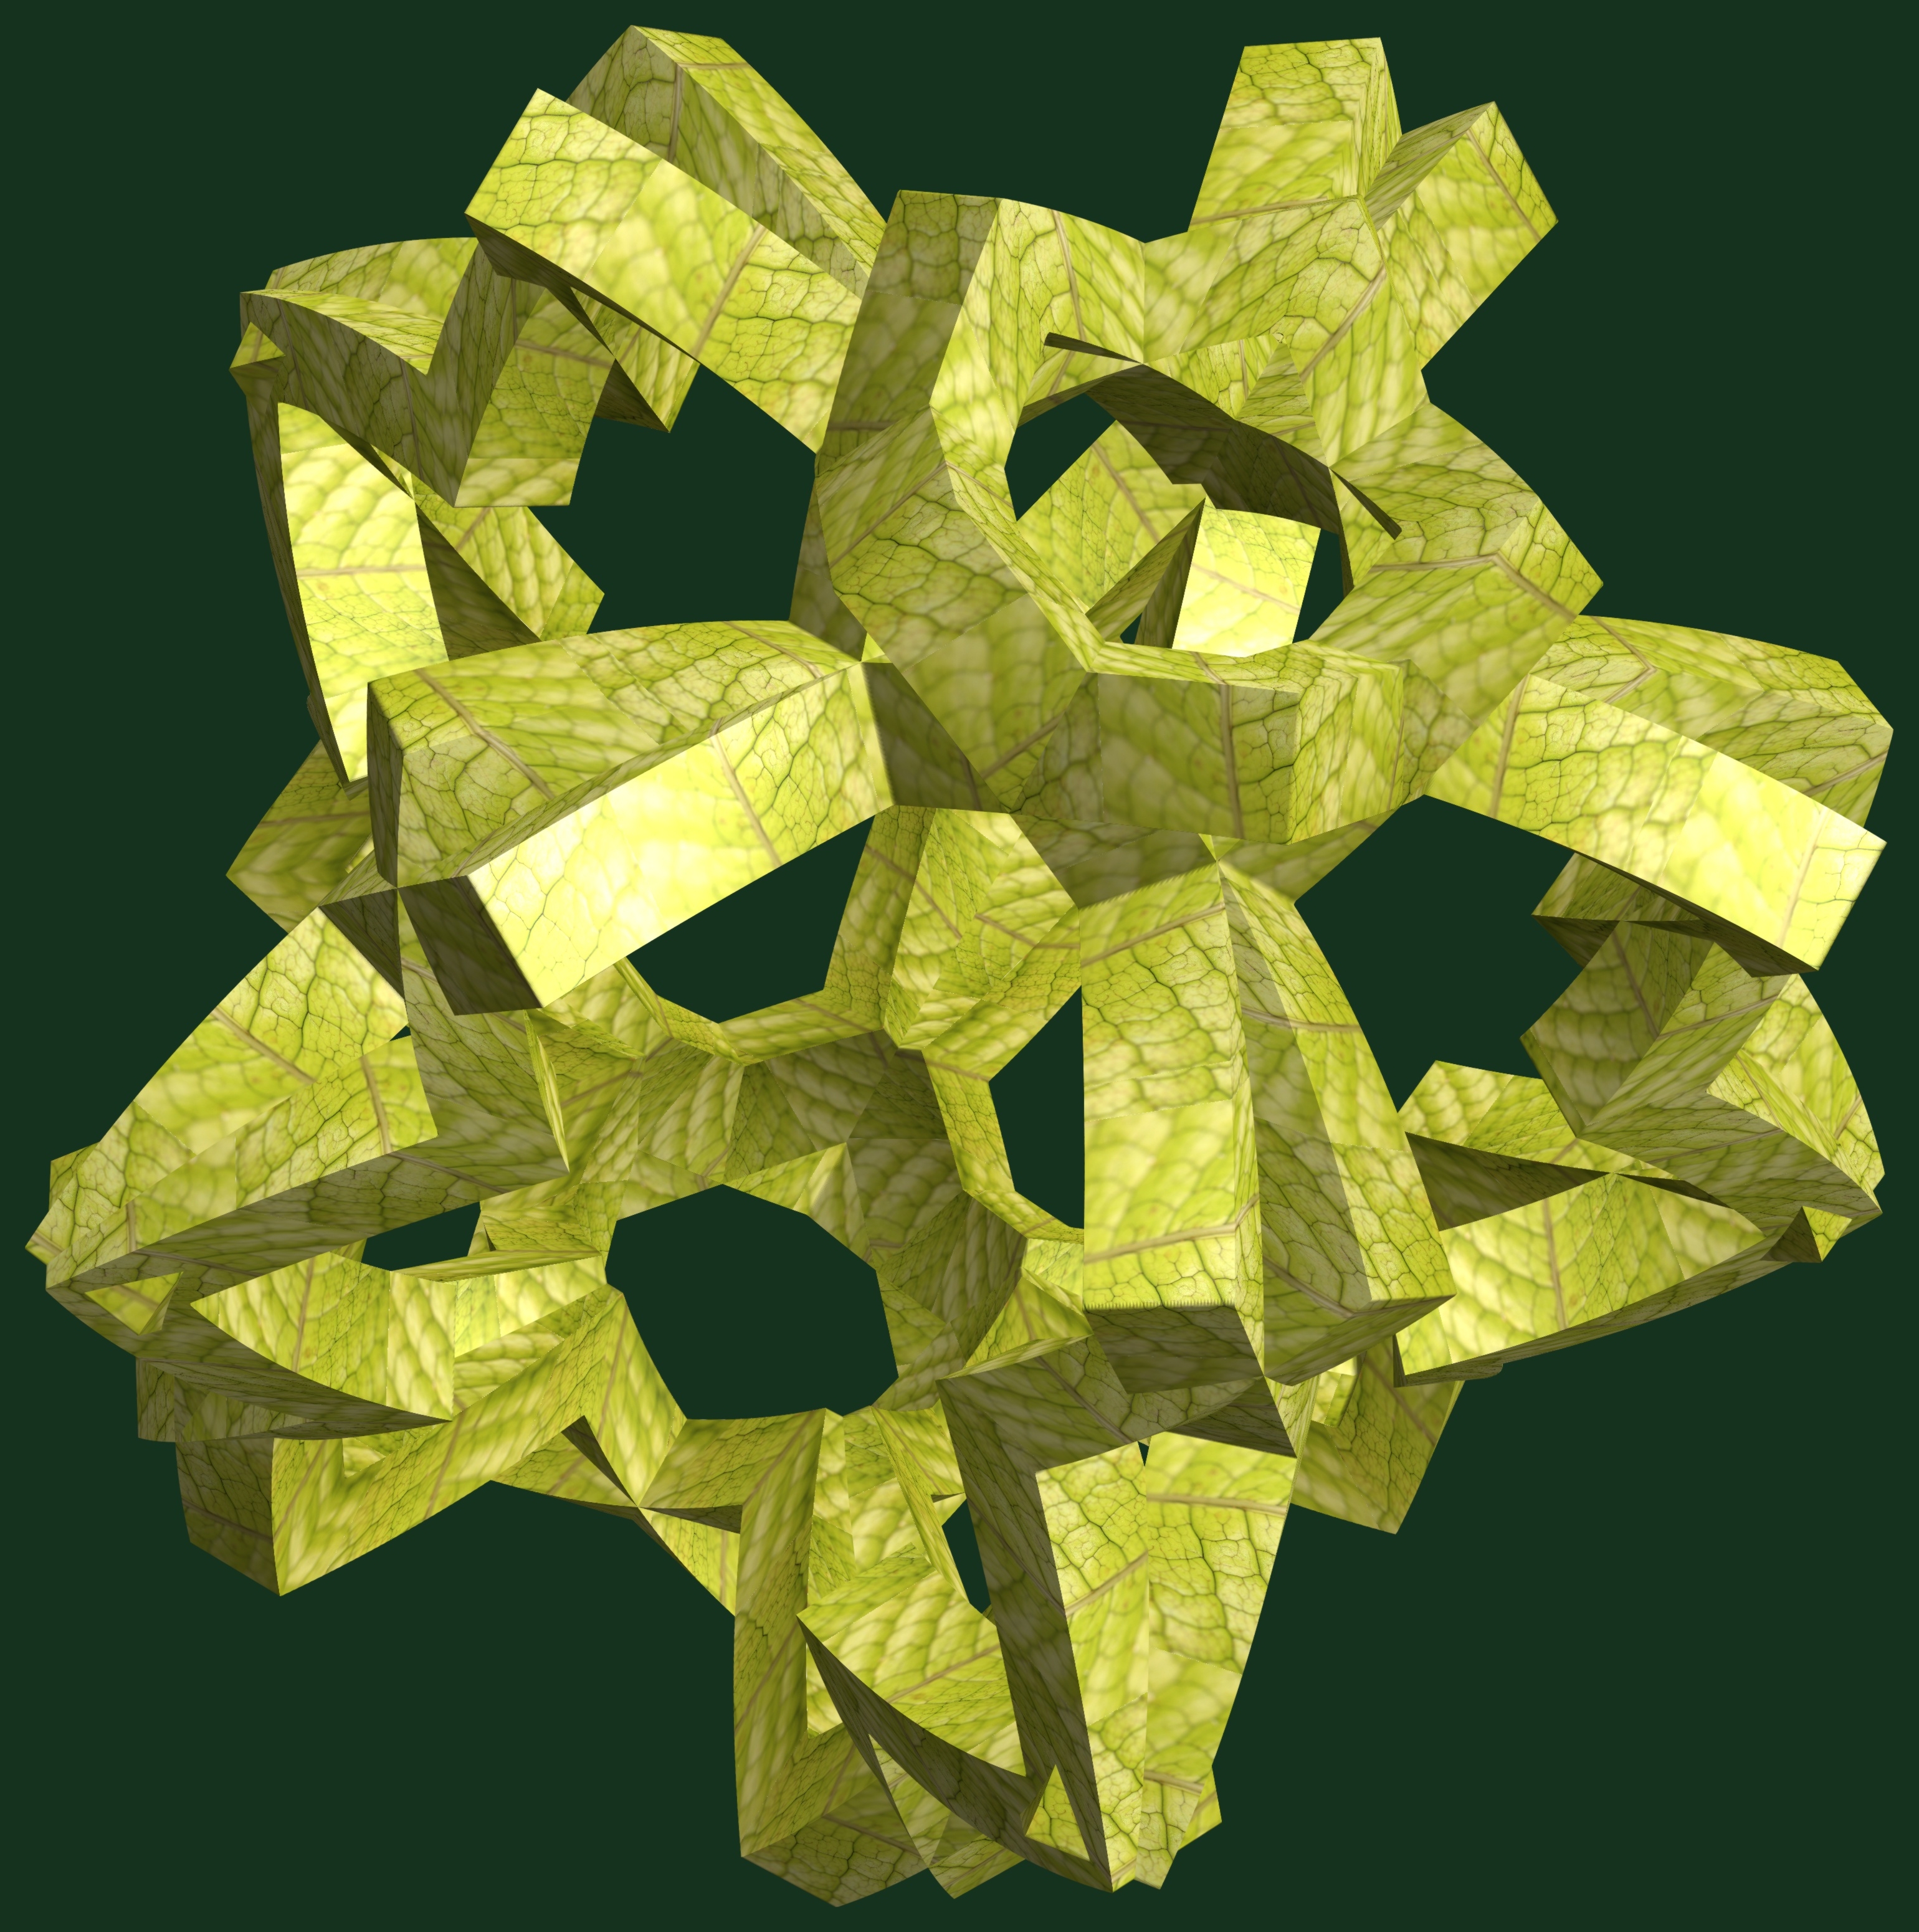
abstract, structure, plant, texture, leaf, flower, pattern, green, produce, geometry, ivy, yellow, sculpture, art, design, symmetry, 3d, graphic, shape, torus, mathematica, cg, parametricplot3d, code, program, algorithm, mapping, geometricsculpture, flowering plant, land plant